Estelle Cascino

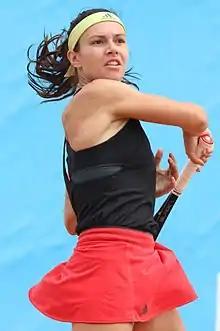
Cascino at the 2021 Open de Biarritz

She has career-high WTA rankings of world No. 111 in doubles and of No. 406 in singles. She has won 25 titles in doubles 4 in singles on the ITF Women's Circuit.